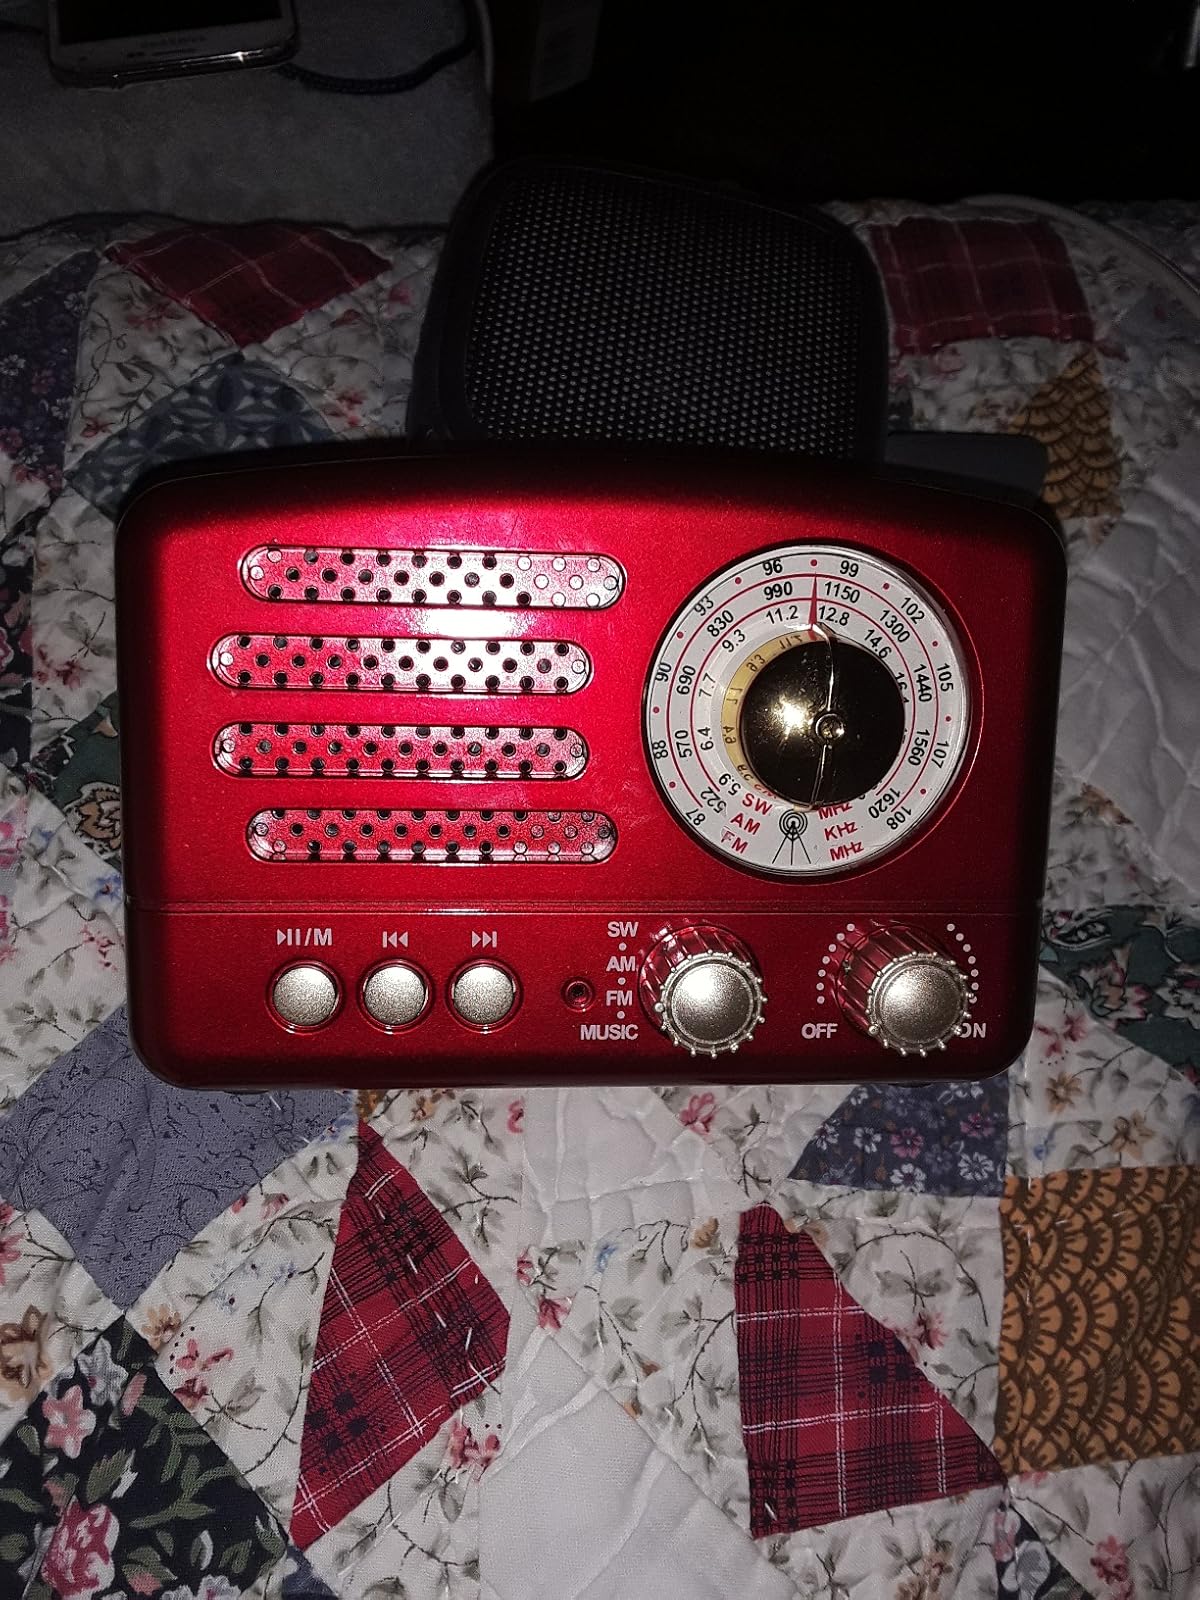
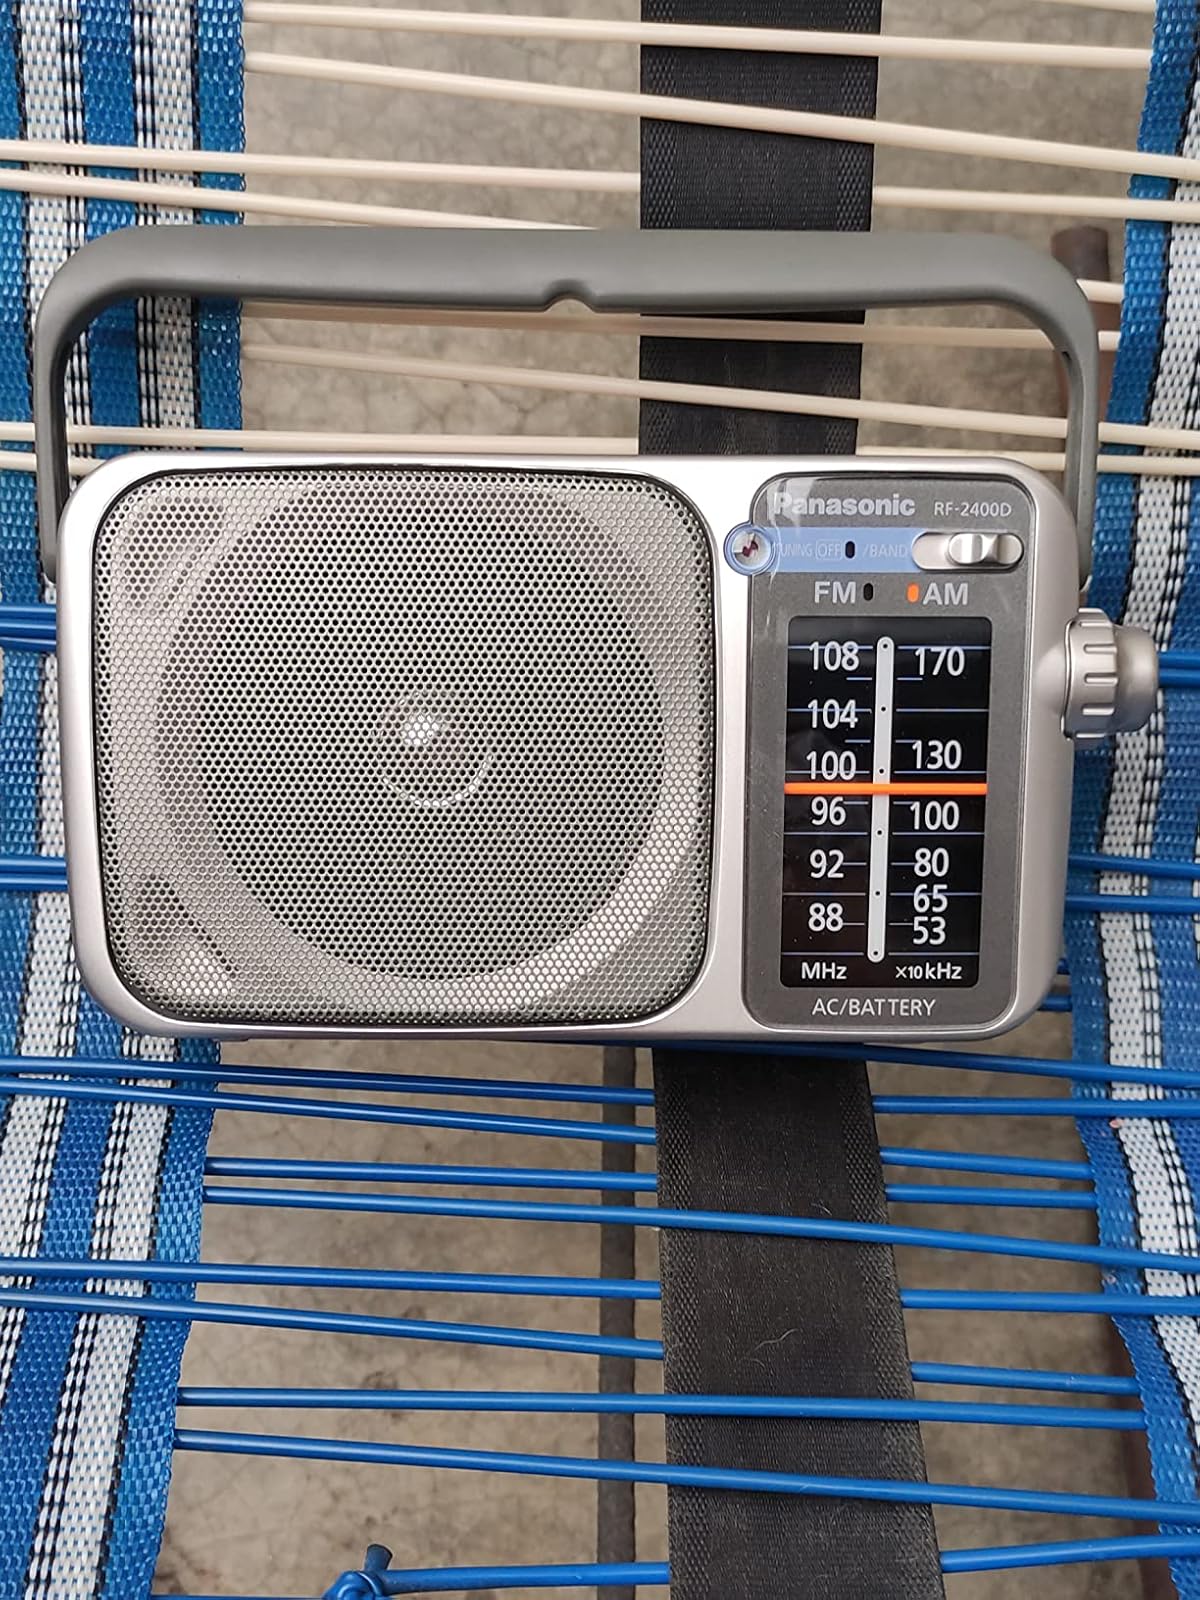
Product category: radio
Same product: no